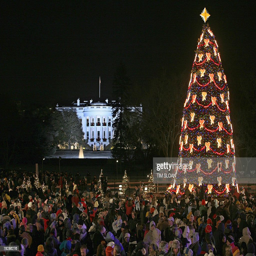
tourist attraction and the white house are seen